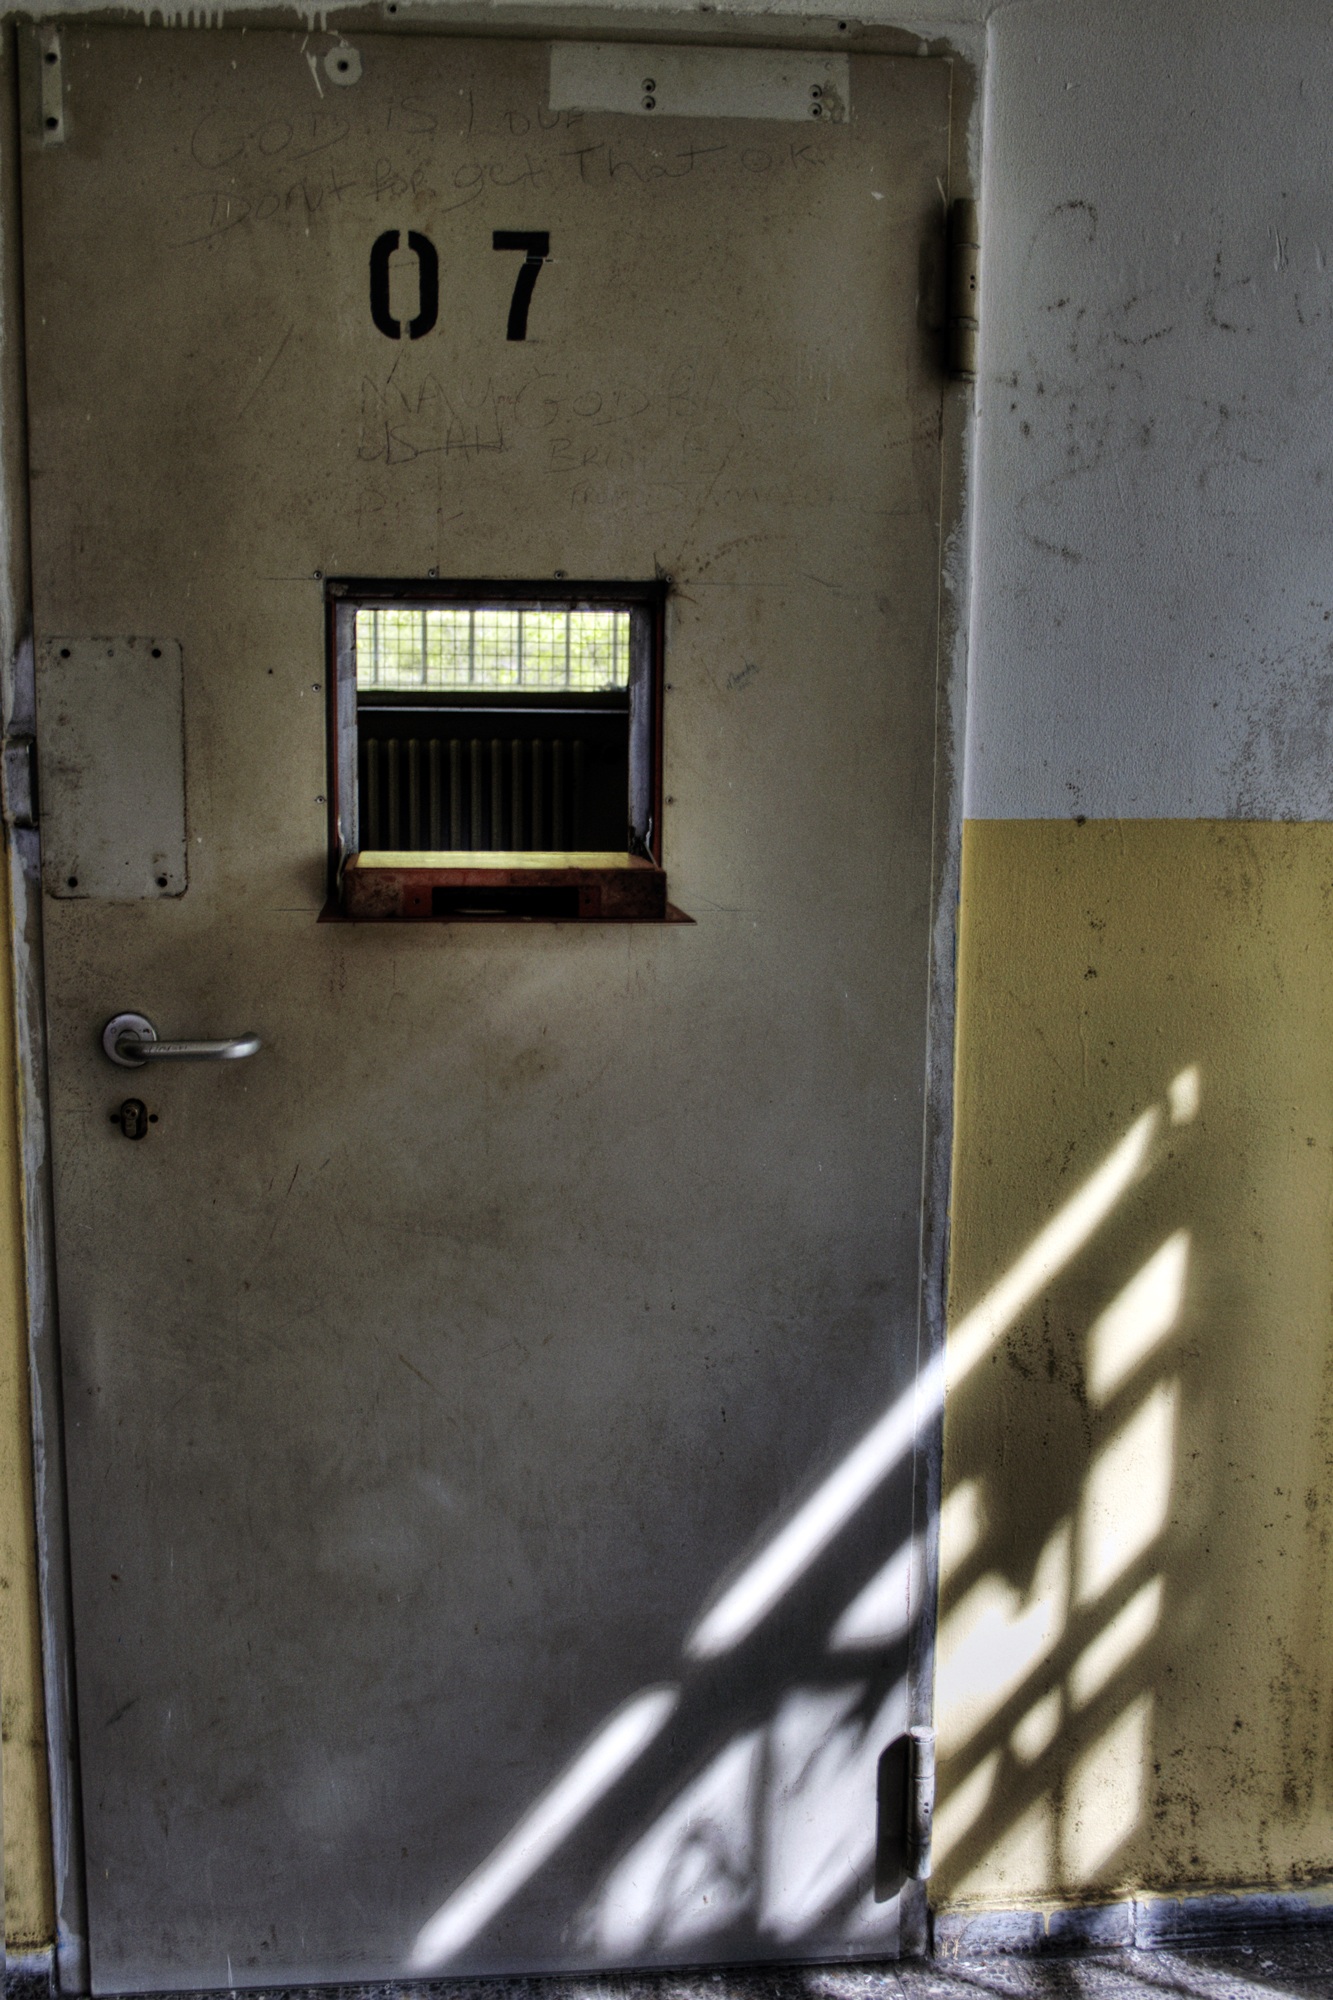
street, house, window, wall, color, black, door, art, prison, cell, prison cell, prison wing, iron door, urban area